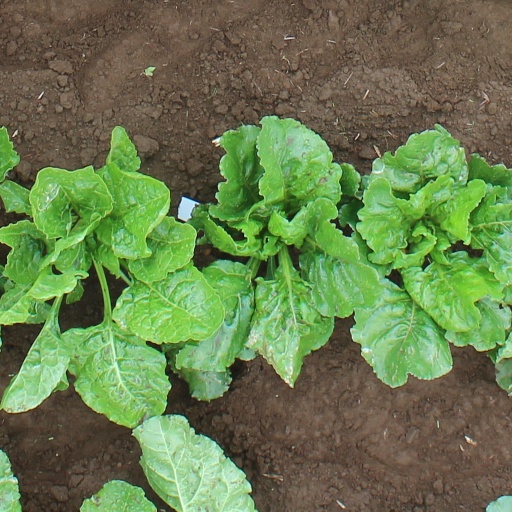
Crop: sugar beet